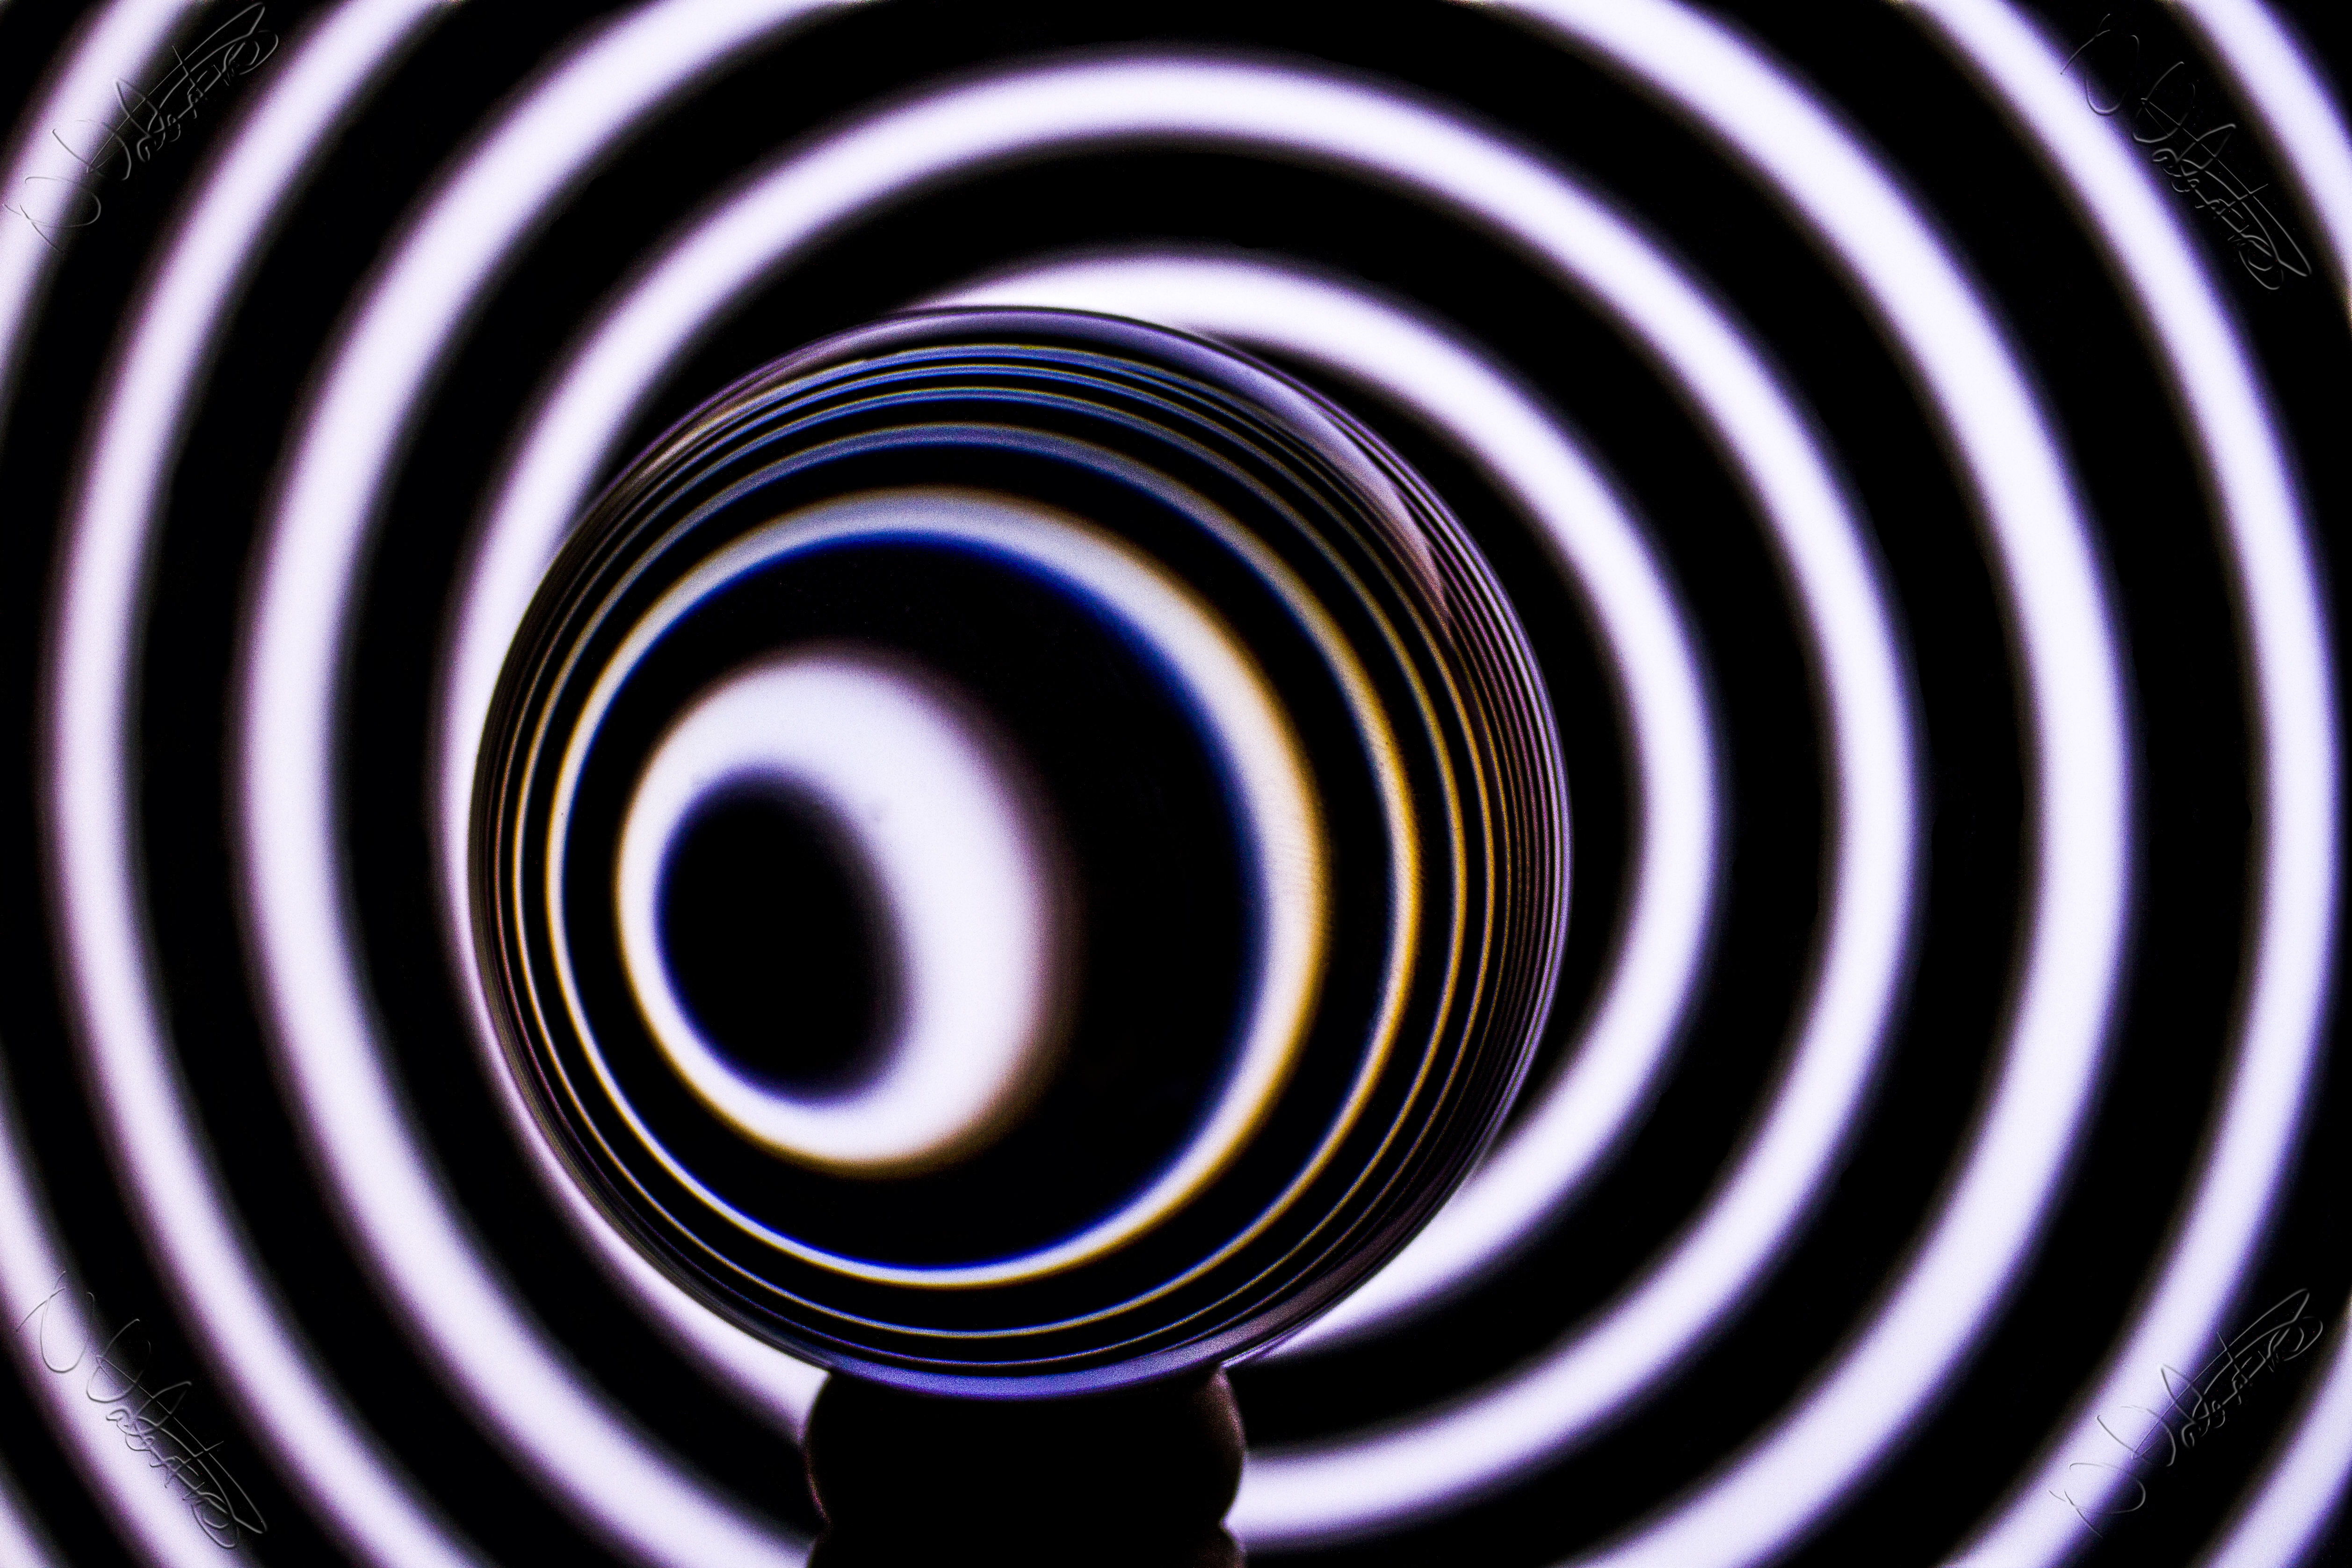
spiral, line, darkness, monochrome, circle, font, design, universe, symmetry, shape, screenshot, vortex, computer wallpaper, fractal art